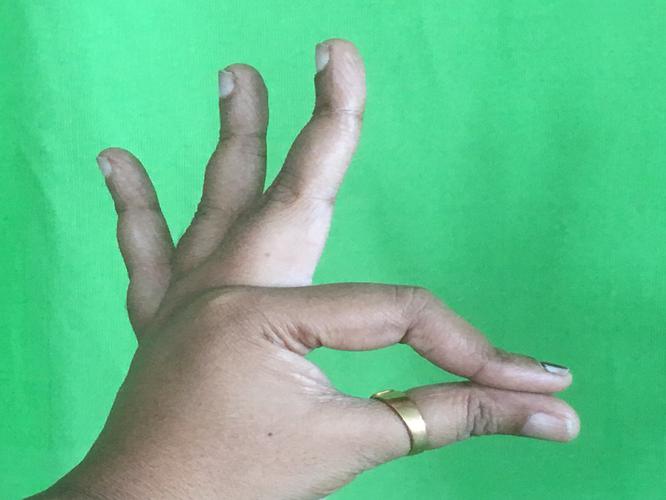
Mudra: Hamsasyam
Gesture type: single_hand